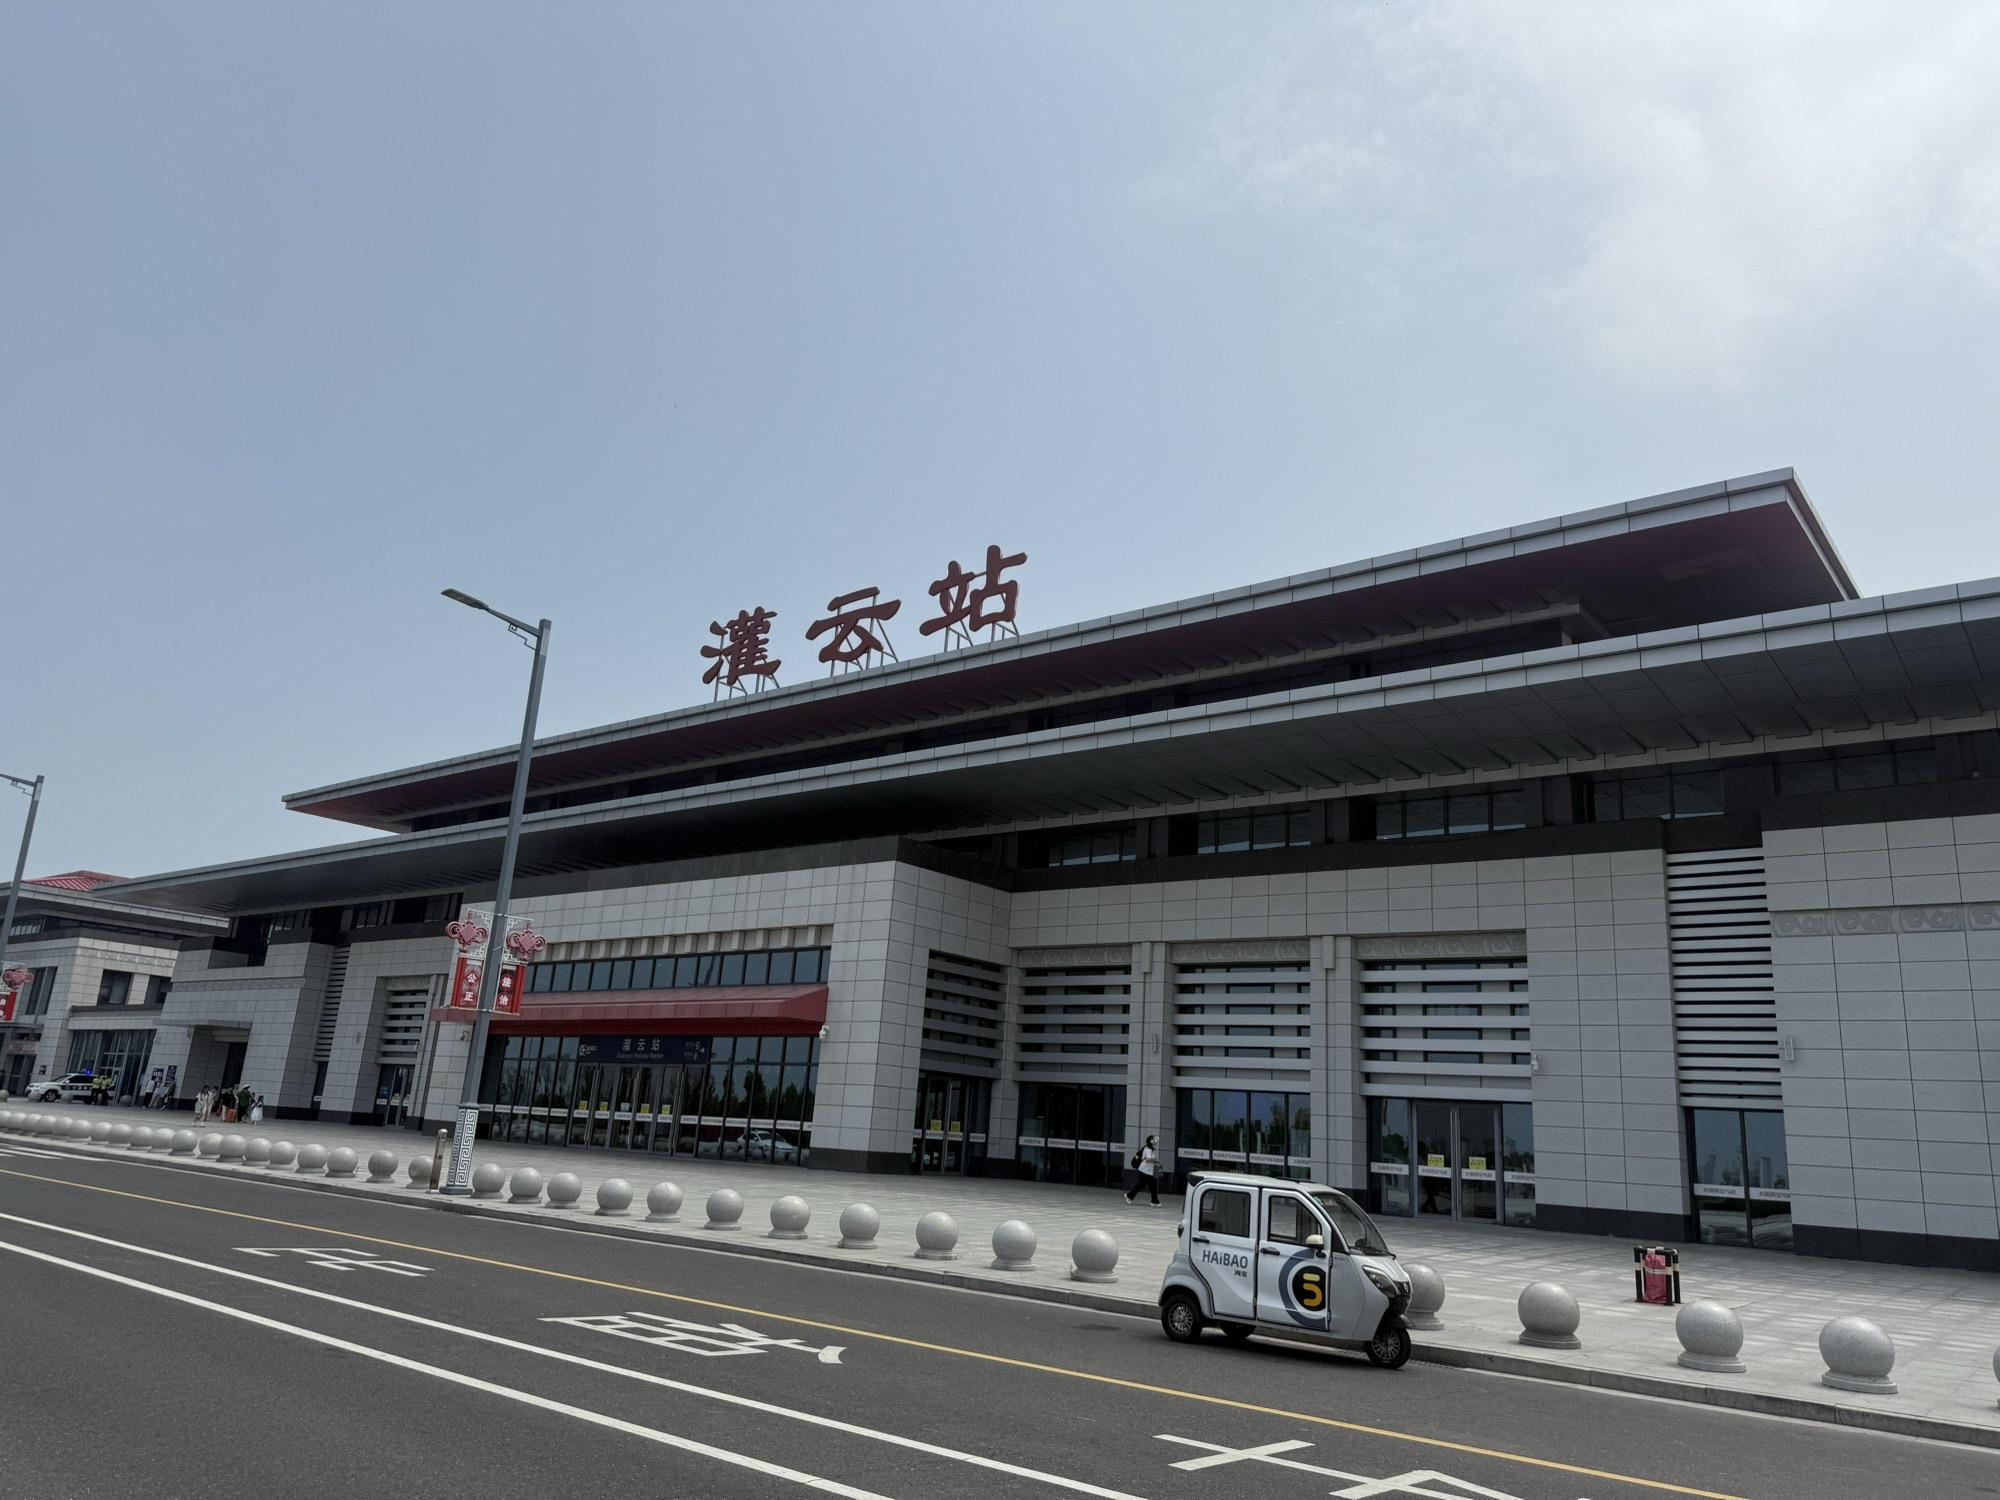
地标名称：灌云站
所在城市：连云港市·灌云县